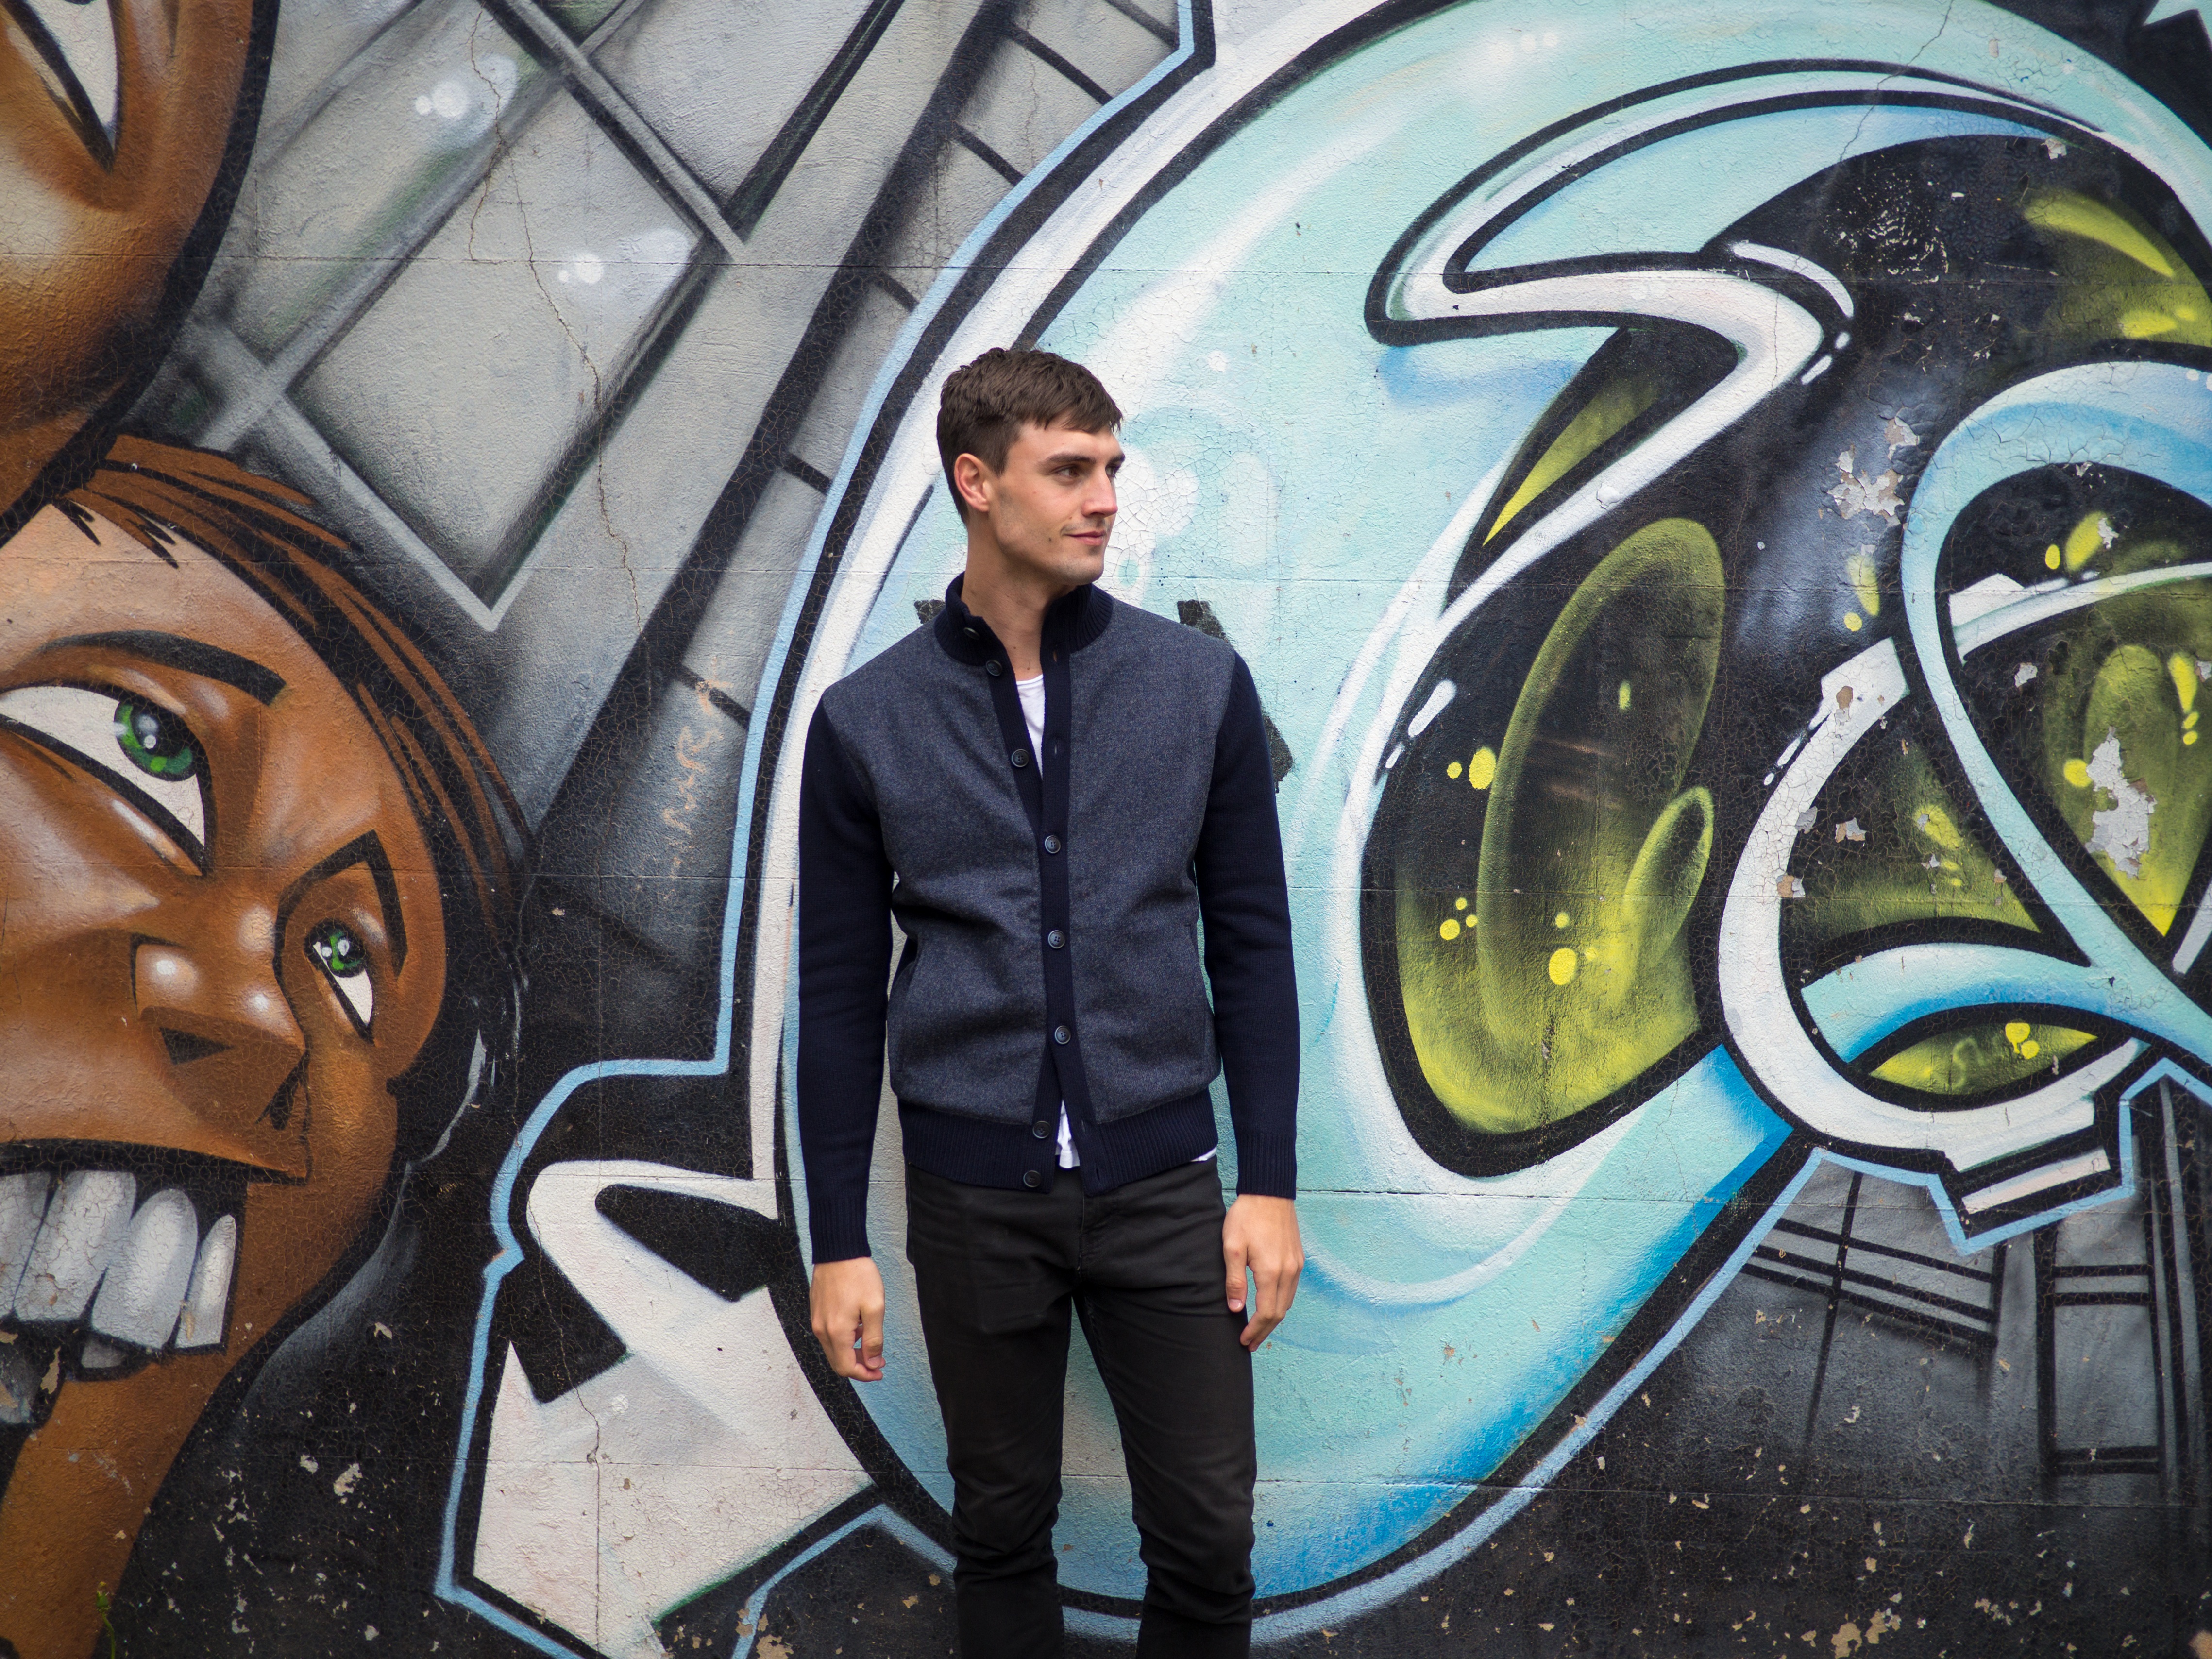
graffiti, street art, art, mural